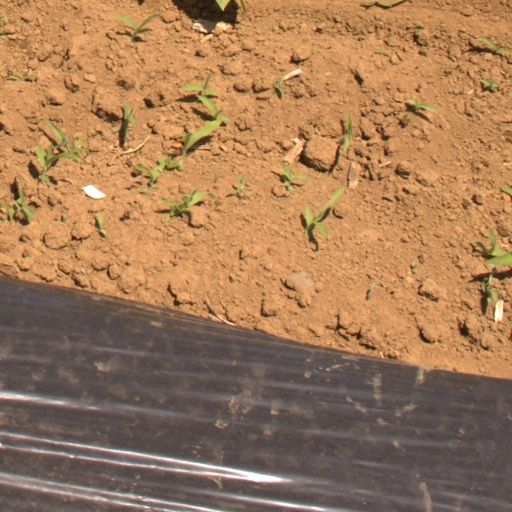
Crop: Jerusalem artichoke